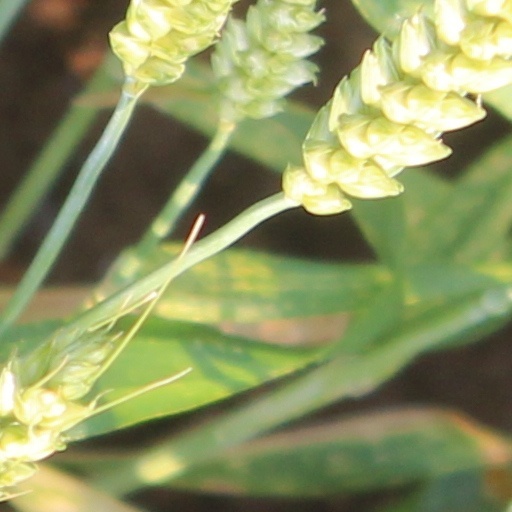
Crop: wheat